Buffalo station (Lehigh Valley Railroad)

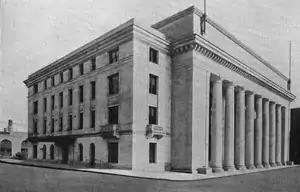
The station building soon after opening in 1916

The Lehigh Valley Terminal was a railroad station in downtown Buffalo, New York. The Lehigh Valley Railroad opened it in 1916, replacing an older station one block east at Scott and Washington streets. Lehigh Valley trains served at the station included the "Black Diamond," "Maple Leaf", and "Star." The station handled the Lehigh Valley's passenger traffic in Buffalo until 1955, when it was demolished to make room for the Niagara Thruway (Interstate 190). The Lehigh Valley moved its operations to a smaller station outside the downtown area at Dingens and South Ogden Streets, which served until the end of all Lehigh Valley passenger service in 1961. The terminal also hosted the Erie Railroad's passenger trains from 1935 until 1951, when that railroad ceased serving Buffalo.